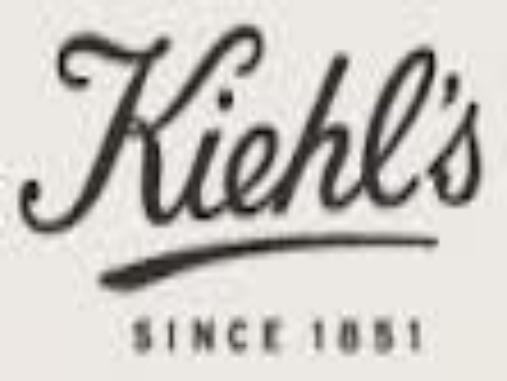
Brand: Kiehl's
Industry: Necessities